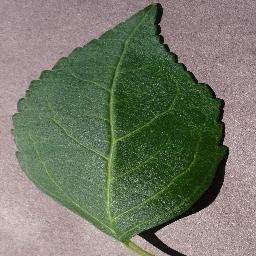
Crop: cherry
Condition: (including_sour)_healthy